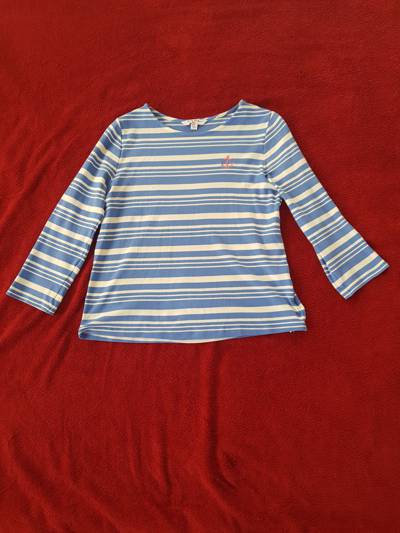
Waste category: clothes